Travis Mayweather

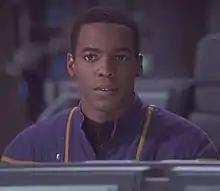
Anthony Montgomery as Travis Mayweather

Travis Mayweather is a fictional character, portrayed by Anthony Montgomery, in the television series "", serving as a navigator and helm officer aboard the starship "Enterprise". He holds the rank of ensign, and is in the command division. Mayweather is one of the main characters throughout the show's entire four-season run.